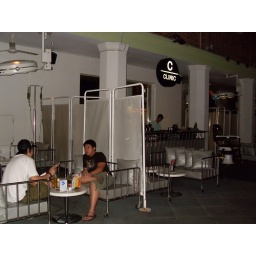
The Clinic bar in Clarke Quay is themed like a hospital. Check out the operating tables and lamps.